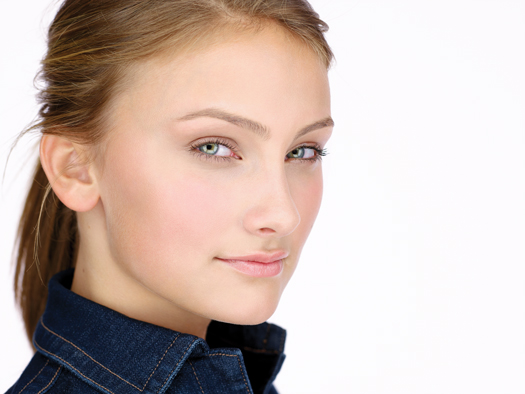
Label: Colored